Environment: real
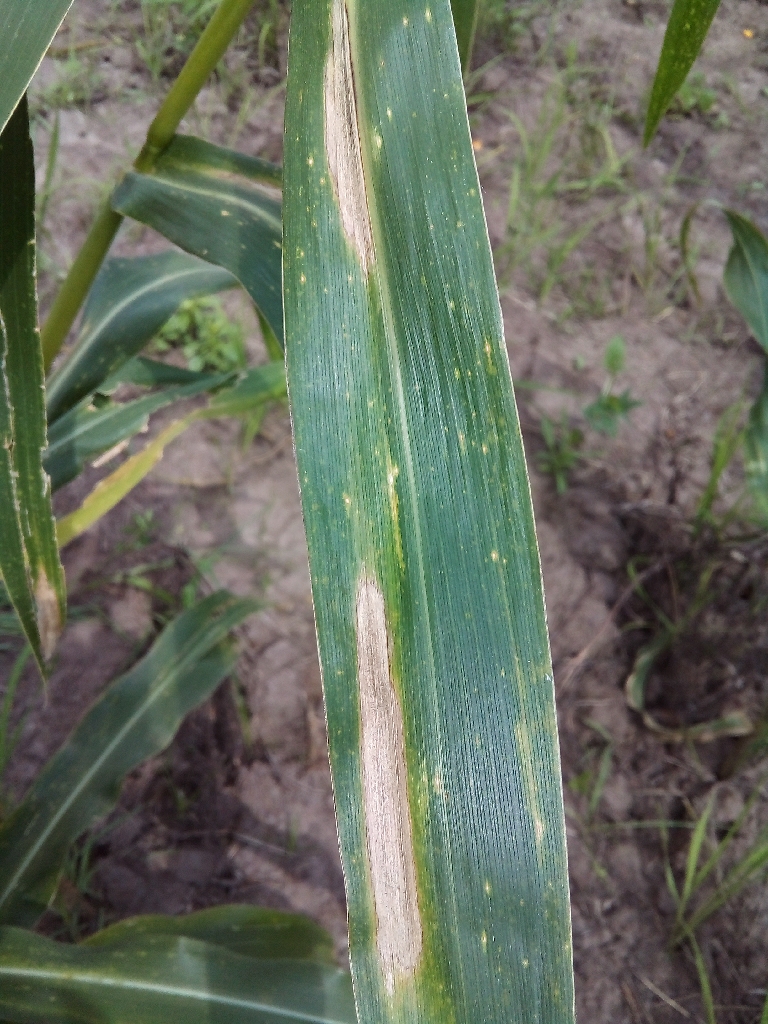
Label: northern_corn_leaf_blight